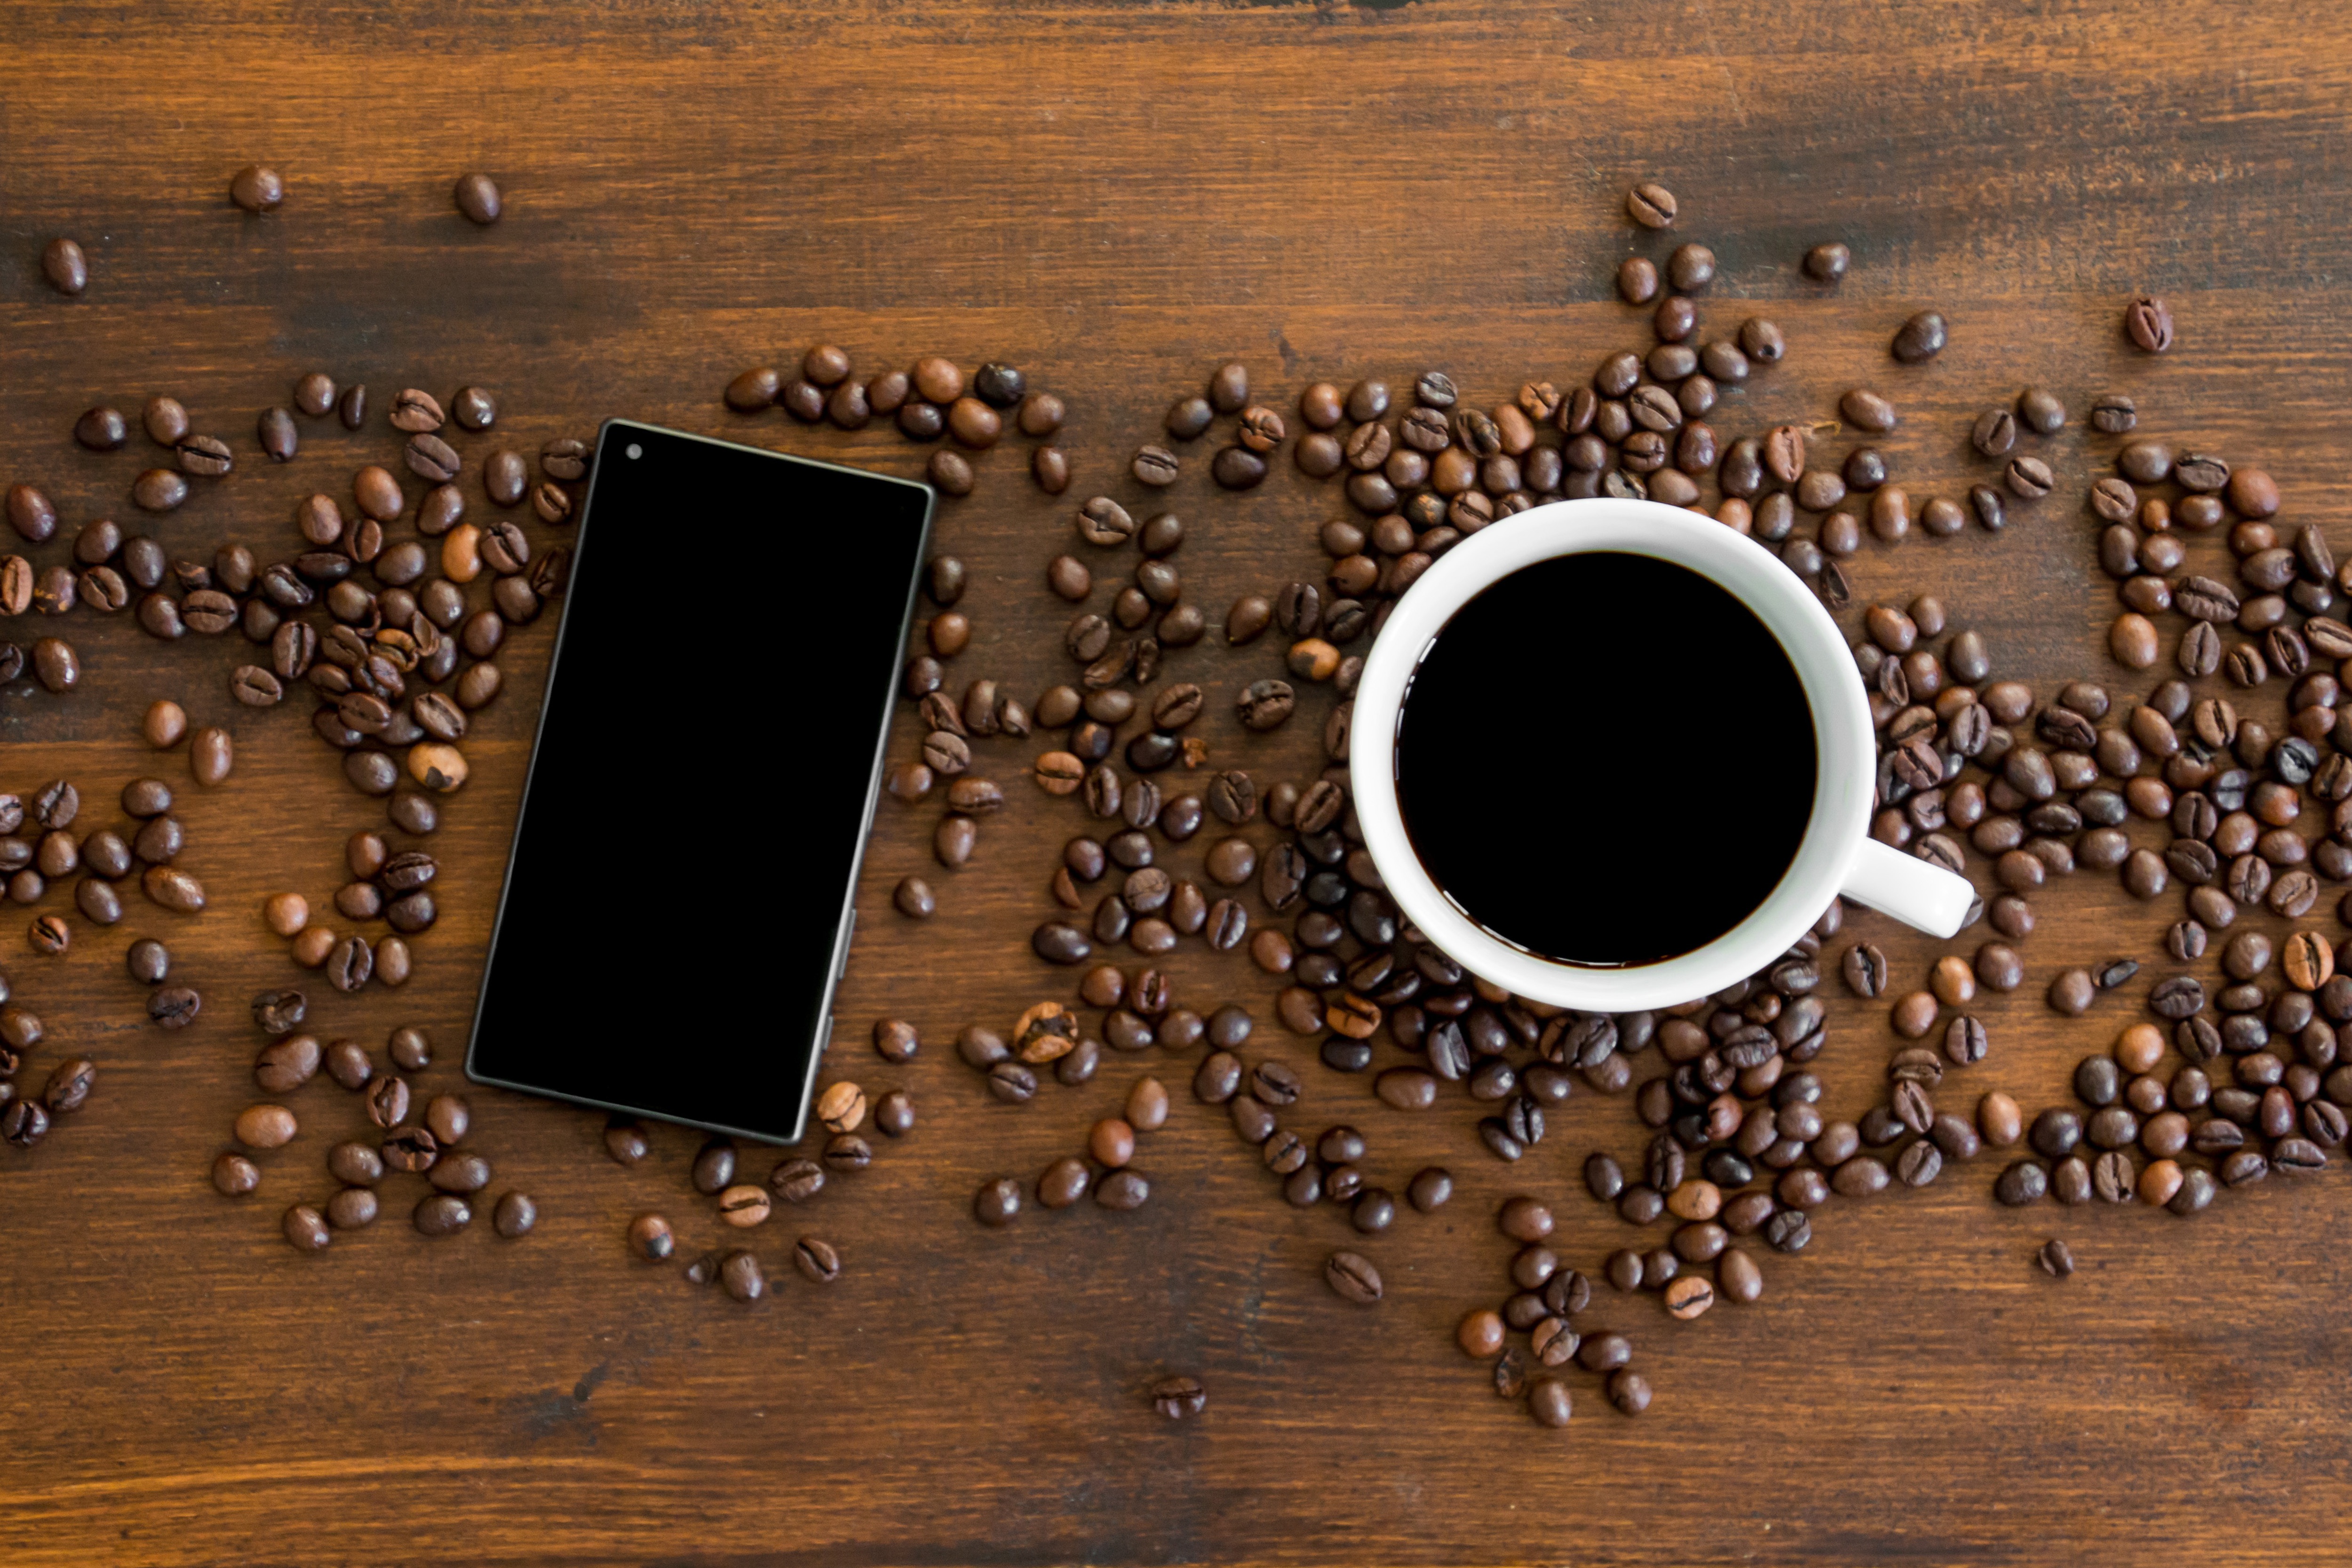
tea, caffeine, cup, Single origin coffee, Kapeng barako, coffee cup, Java coffee, kopi luwak, still life photography, stimulant, food, coffee, superfood, jamaican blue mountain coffee, instant coffee, drink, tableware, Coffee substitute, drinkware, bean